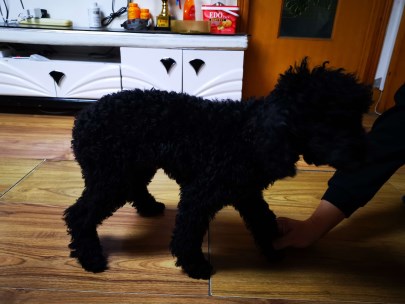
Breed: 7449-n000128-teddy